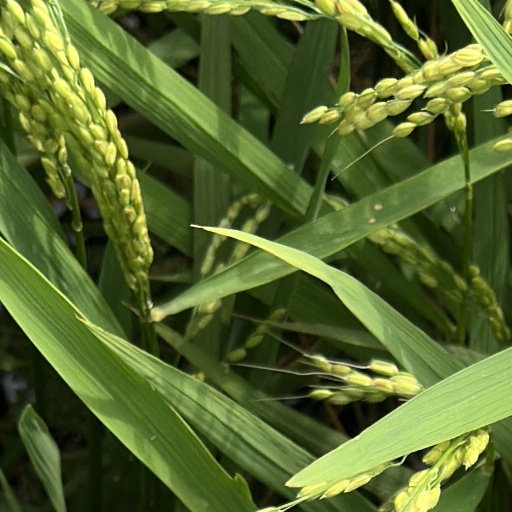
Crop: rice